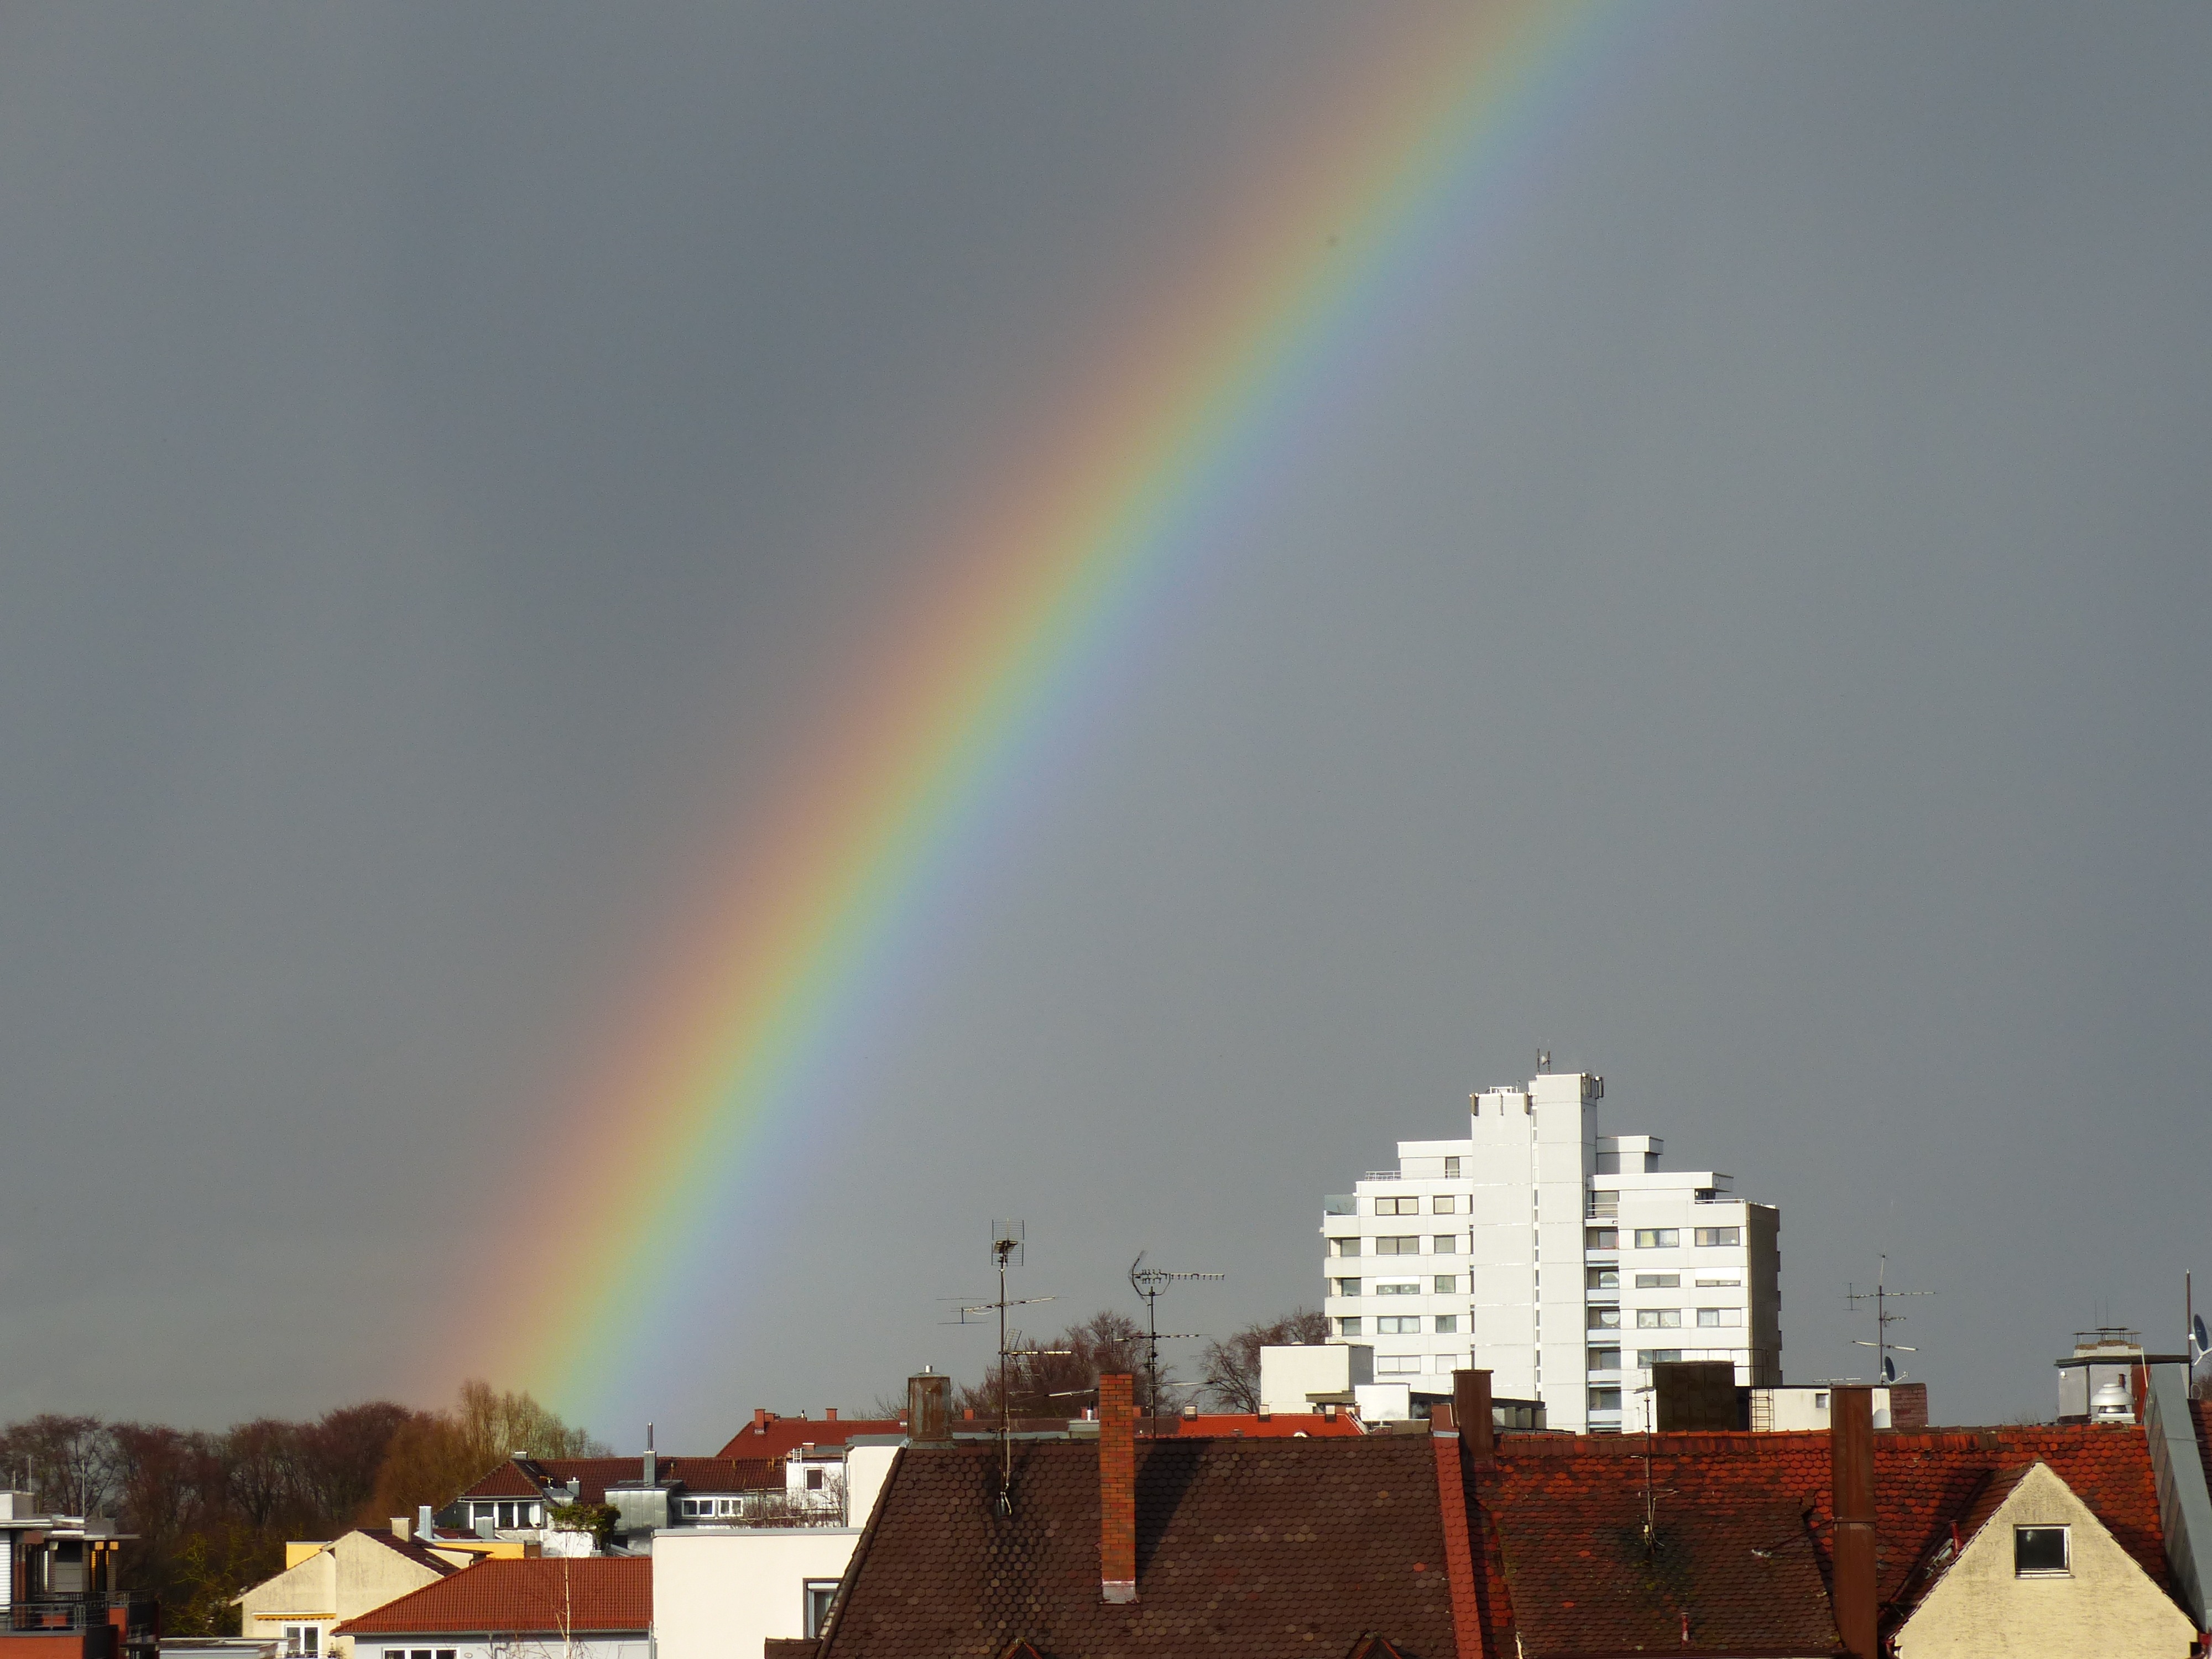
cloud, sky, rain, city, atmosphere, refraction, weather, farbenspiel, rainbow, homes, spectrum, spectacular, natural phenomenon, rainbow colors, weather phenomenon, meteorological phenomenon, atmosphere of earth, spre